Co-operative Central Exchange

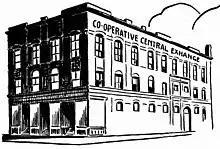
The Cooperative Central Exchange headquarters facility, located in Superior, Wisconsin

Co-operative Central Exchange (CCE, Keskusosuuskunta), founded in 1917 and known from the spring of 1931 as Central Co-operative Wholesale, was the coordinating entity of a network of consumers' co-operatives located primarily in the states of the American Upper Midwest. Based in the Great Lakes port city of Superior, Wisconsin, located adjacent to the Finnish enclave of Duluth, Minnesota, the Co-operative Central Exchange produced an array of its own branded products under the "Red Star" and "Co-operators' Best" brand names and did annual volume well in excess of $1 million from 1928 on.